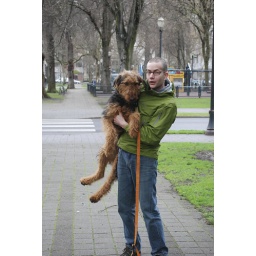
dog walking in Pearl District